High-performance sailing

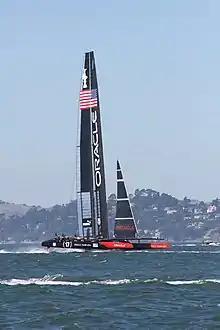
Oracle sailing hydrofoil catamaran with wingsail in the 2013 America's Cup

High-performance watercraft that can exceed the speed of the true wind include sailing catamarans and foiling sailing craft. Ice boats and land-sailing craft are often able to do so. There are also wind-powered vehicles that can travel faster than the wind, such as the rotor-powered "Blackbird", which are outside the scope of this article.